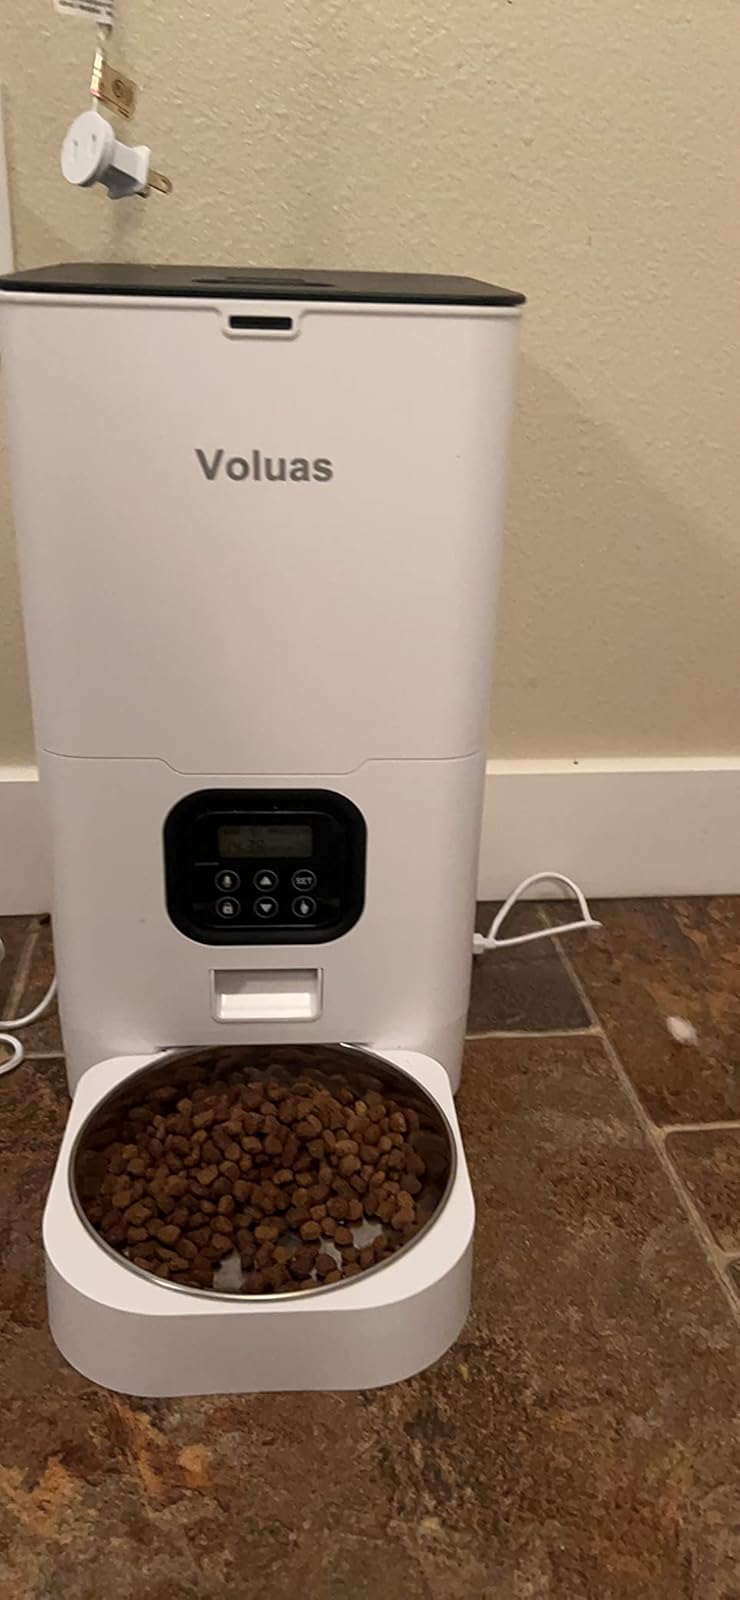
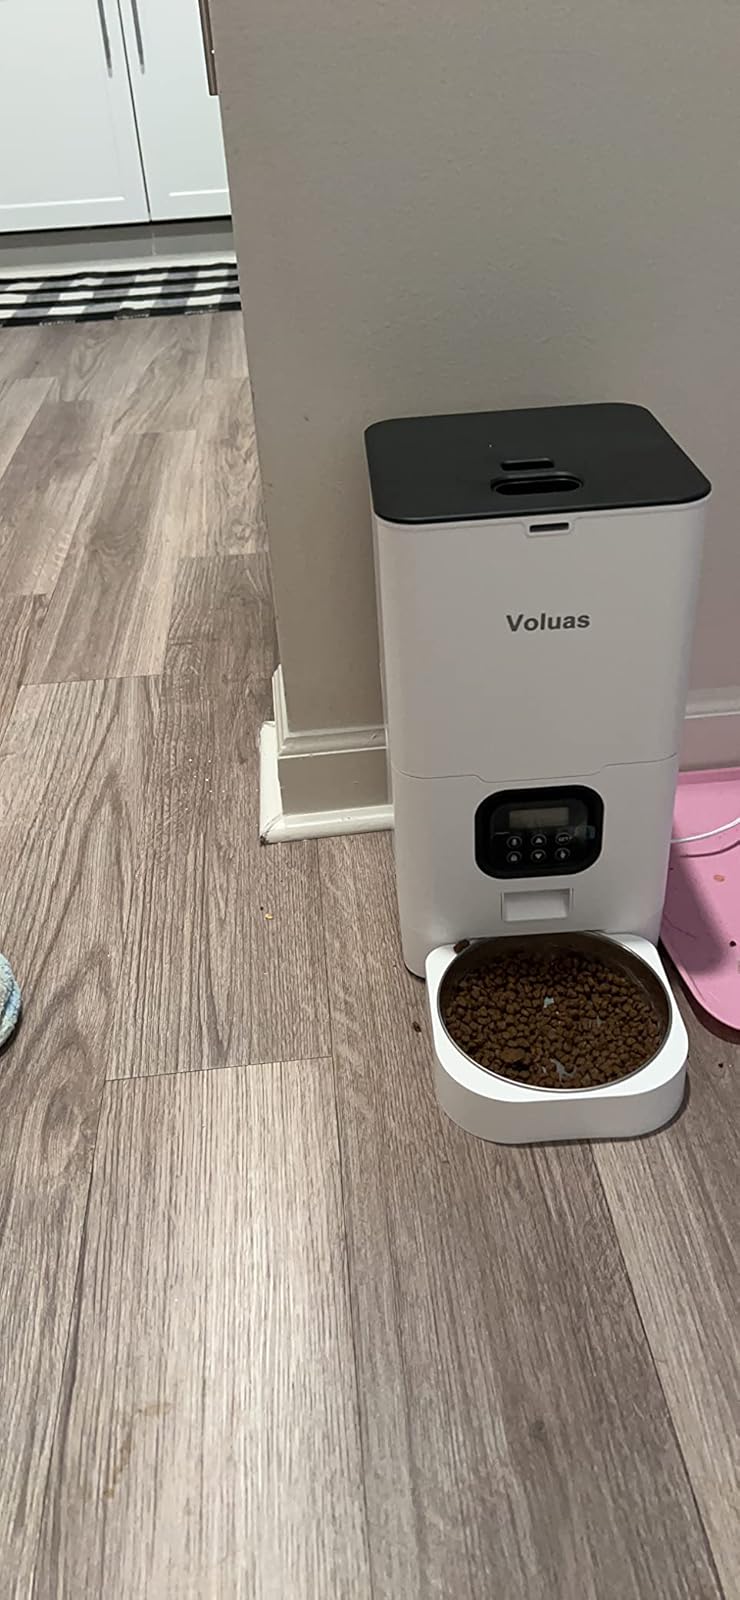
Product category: items_feeder
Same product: yes